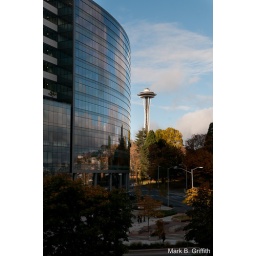
View of the outside of 2201 Westlake the building were I work. Some cool cloud reflections in the glass windows.